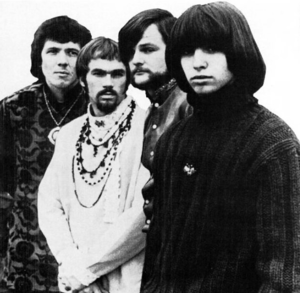
Iron Butterfly
Iron Butterfly (1969)
Iron Butterfly er et amerikansk psykedelisk rock- og tidligt heavy metal-band, bedst kendt for deres hit "In-A-Gadda-Da-Vida" fra 1968. De betragtes som et af de tidligste heavy metal-bands på grund af denne sang og andre ligesom den, såvel som titlen på deres debutalbum, Heavy. Deres storhedstid var i slutningen af 1960'erne, men bandet er blevet gendannet flere gange med forskellige medlemmer. VH1 har placeret dem som nummer 19 på deres liste over "one-hit wonders". In-A-Gadda-Da-Vida er det 31. bedst sælgende album i verden, da det har solgt mere end 25 millioner eksemplarer.